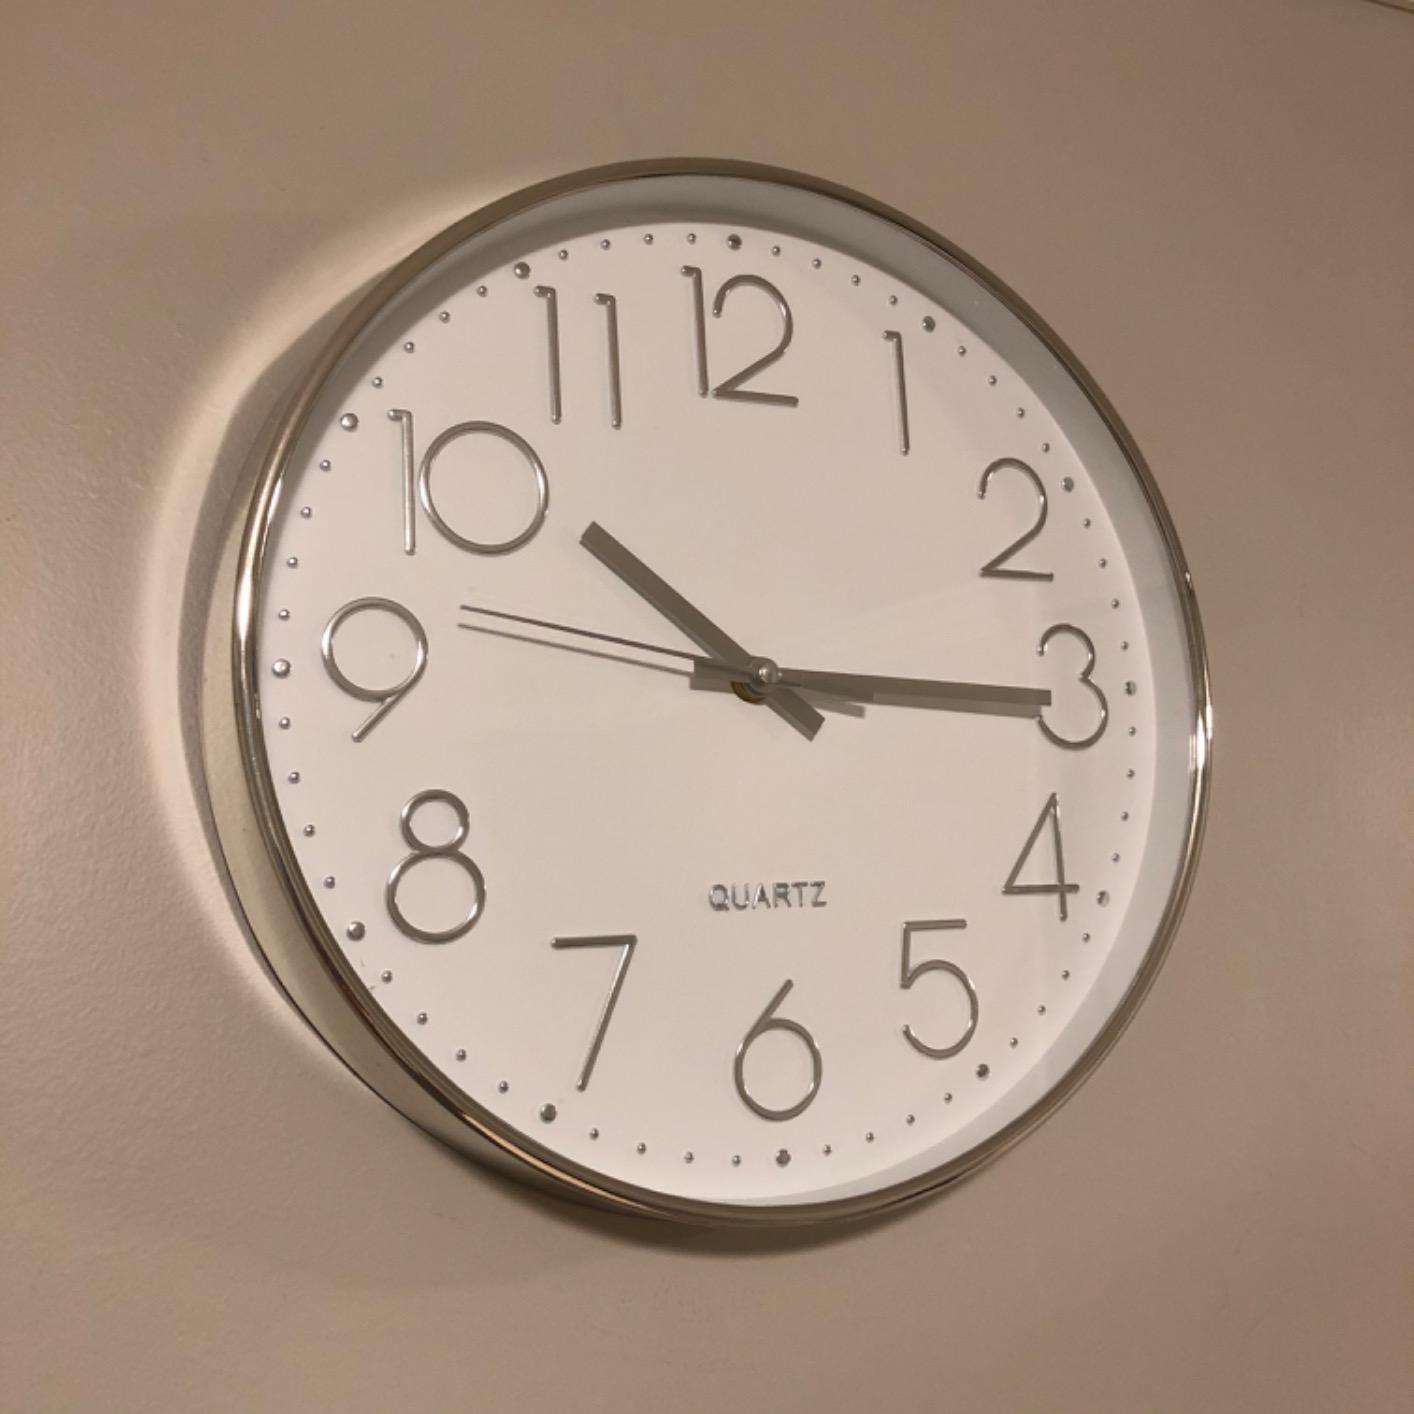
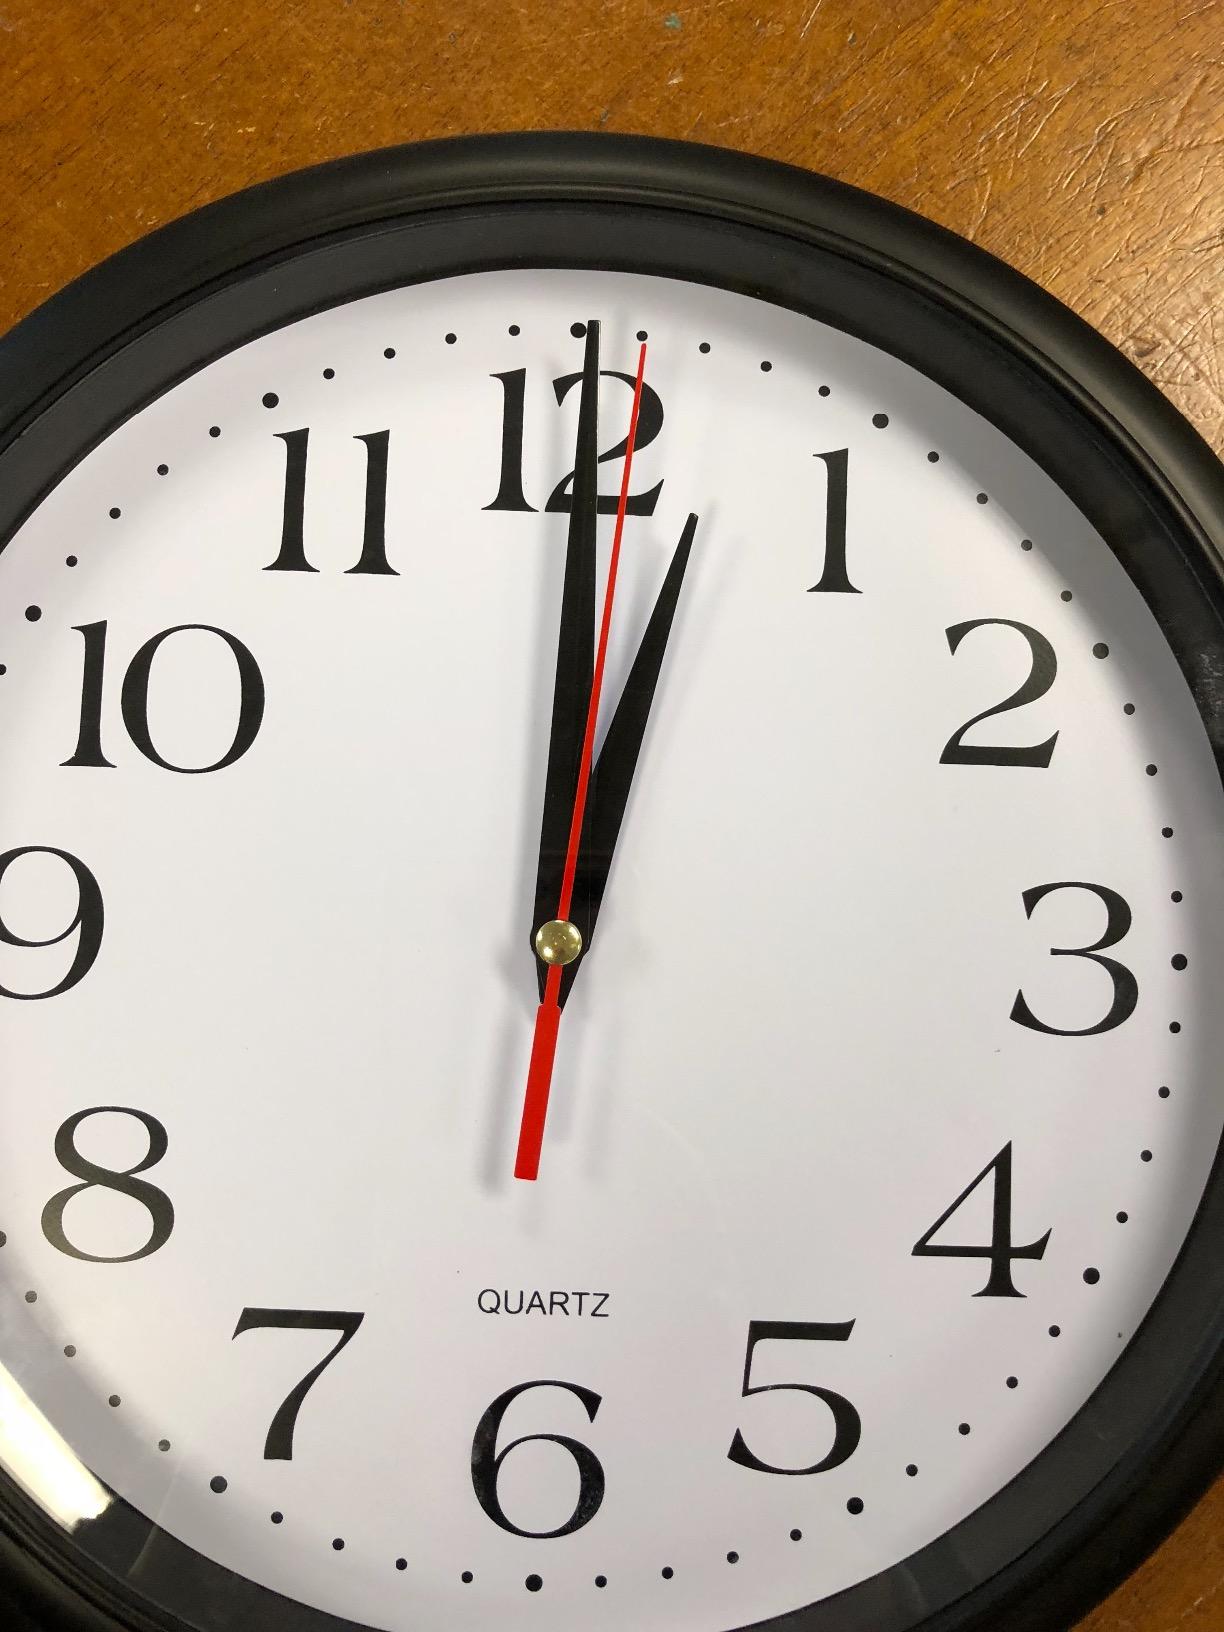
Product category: clock
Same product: no